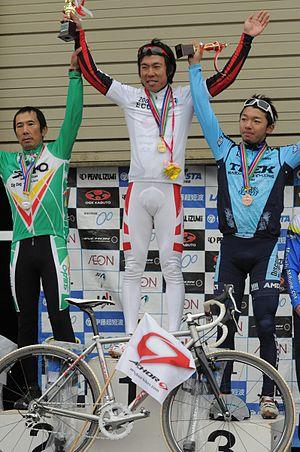
Keiichi Tsujiura, né le 4 avril 1980 est un coureur cycliste japonais. Il est spécialiste du cyclo-cross et représente régulièrement son pays lors des grands rendez-vous tels que les Championnats du monde de cyclo-cross. Il détient également le record de titre de Champion du Japon de cyclo-cross avec 8 victoires dans la catégorie "Elite".